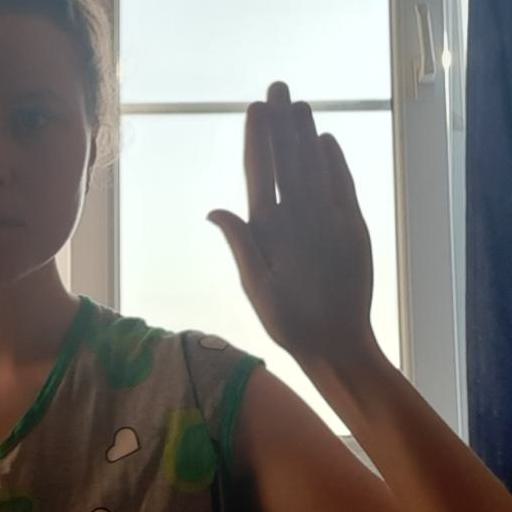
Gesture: stop